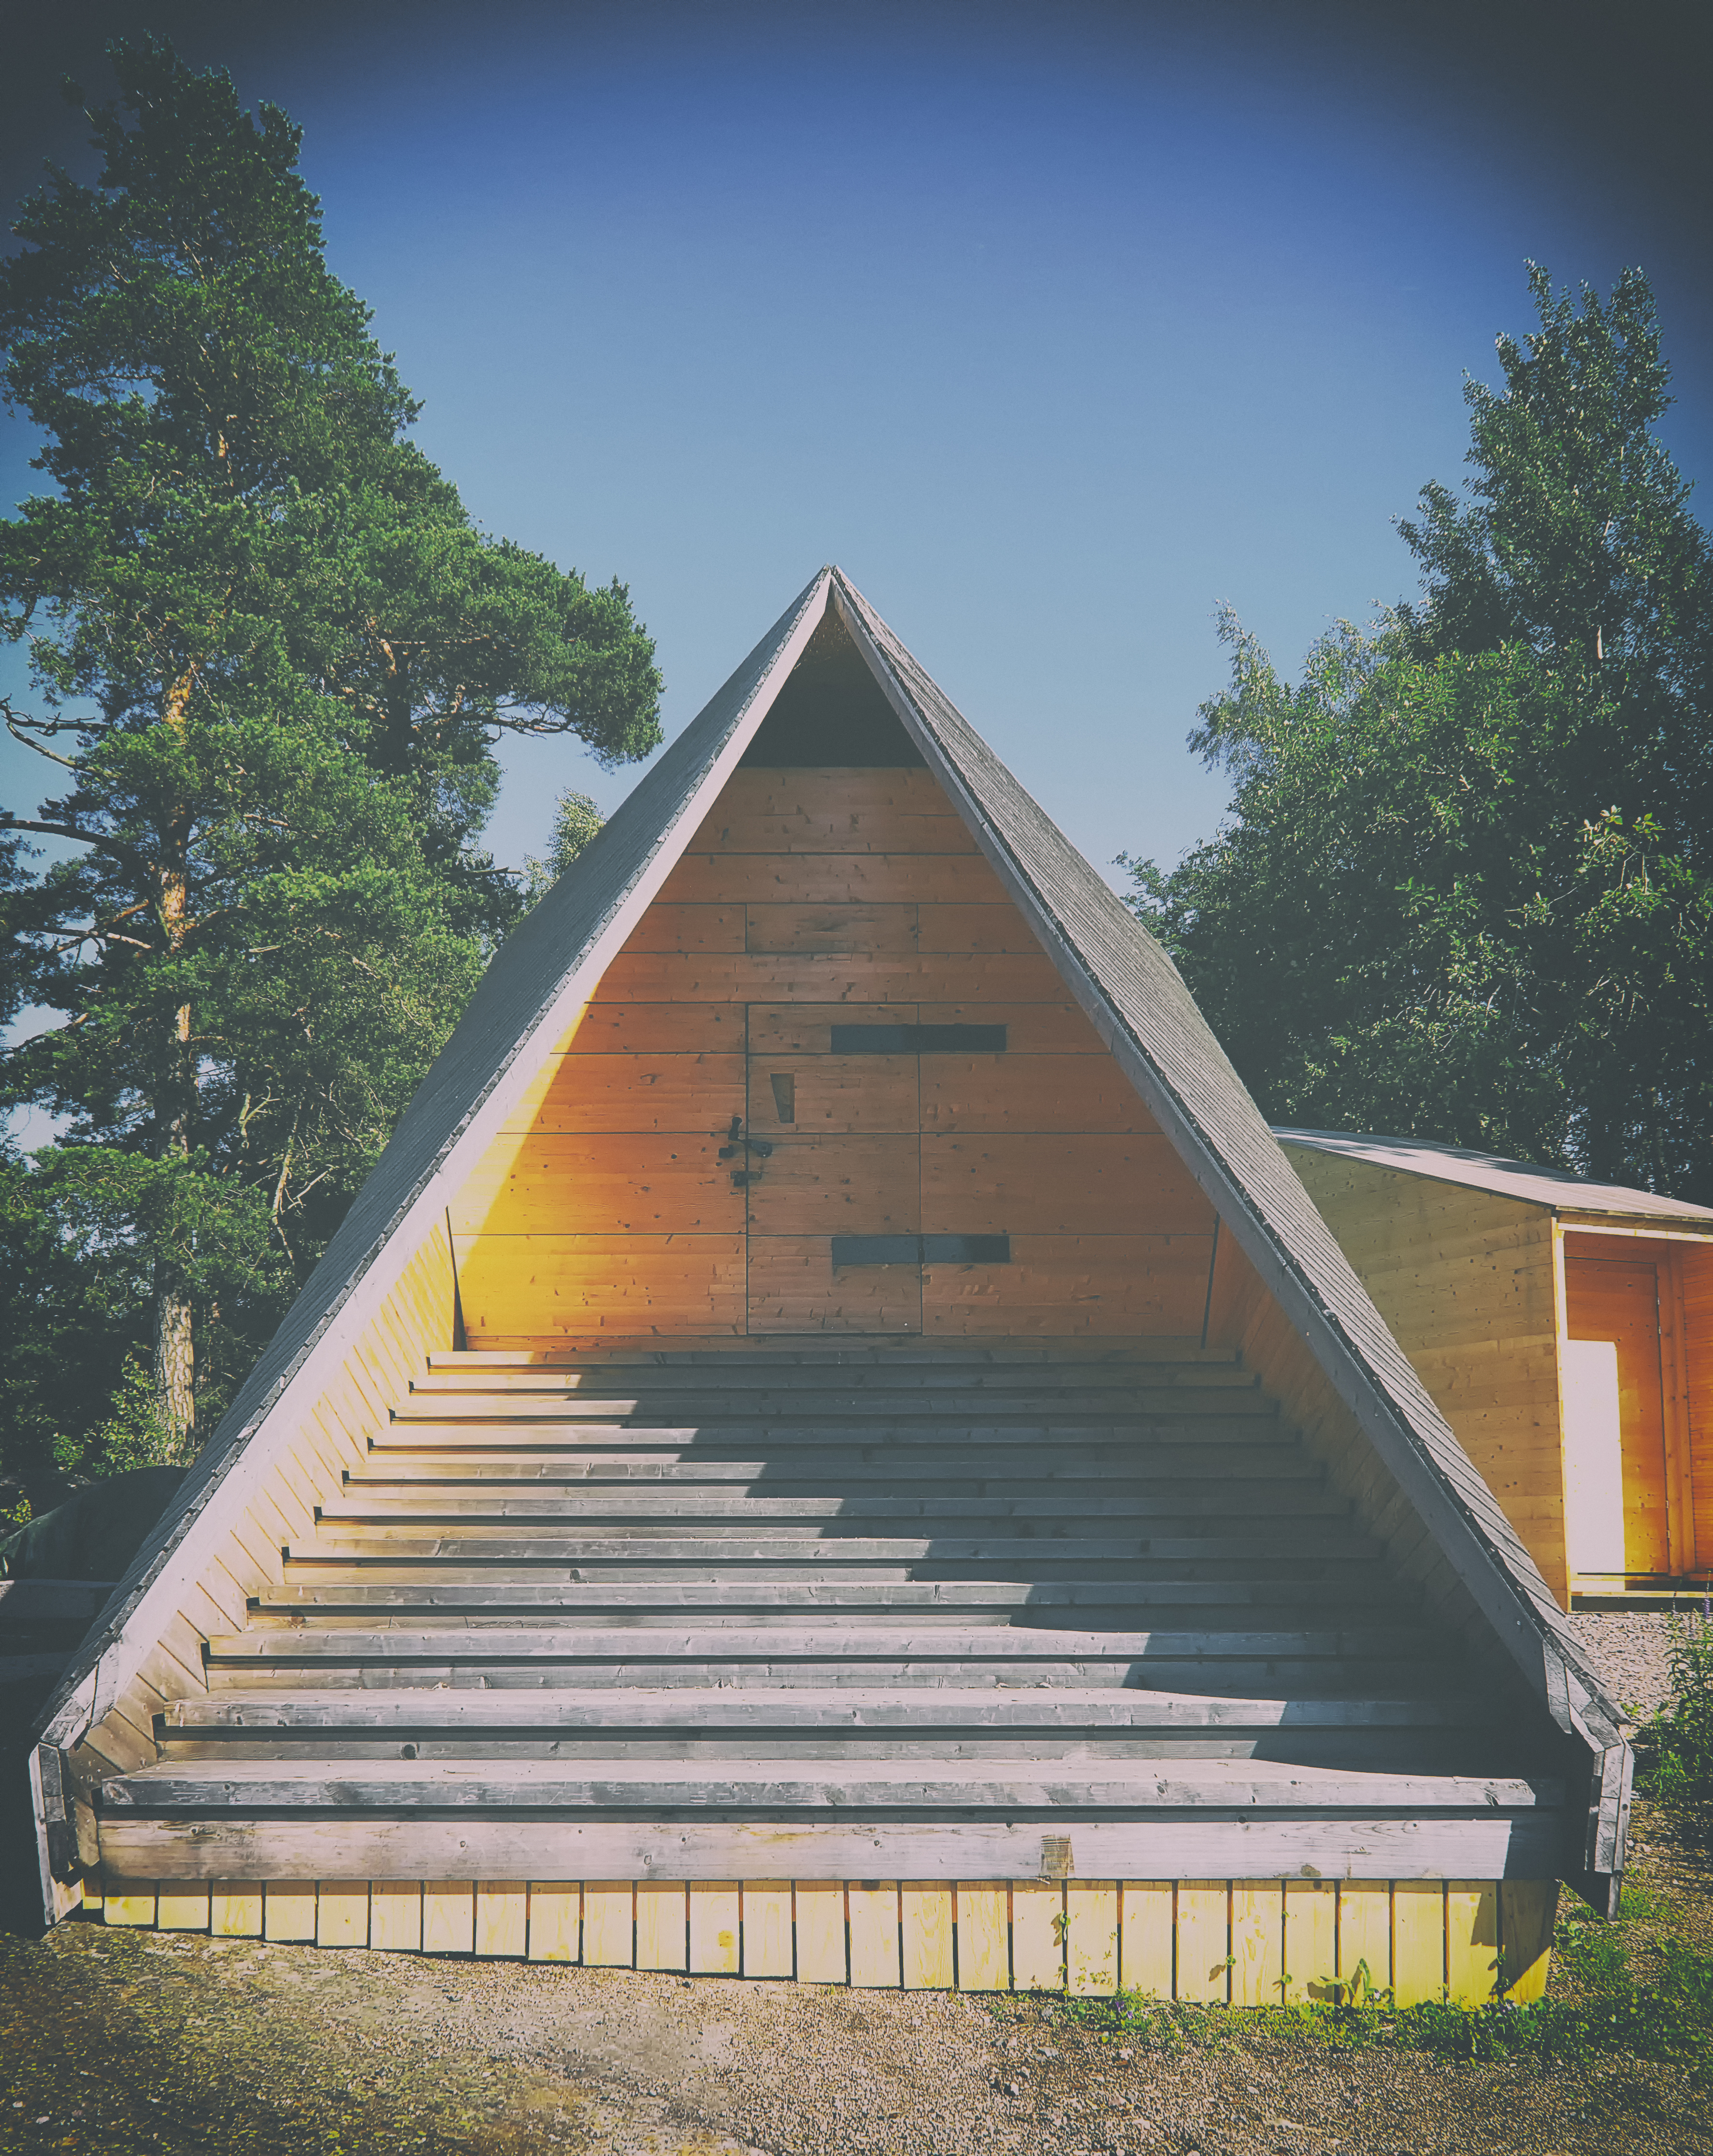
tree, architecture, structure, sky, wood, house, sunlight, roof, monument, island, landmark, facade, chapel, wooden, finland, helsinki, pihlajasaari, rural area